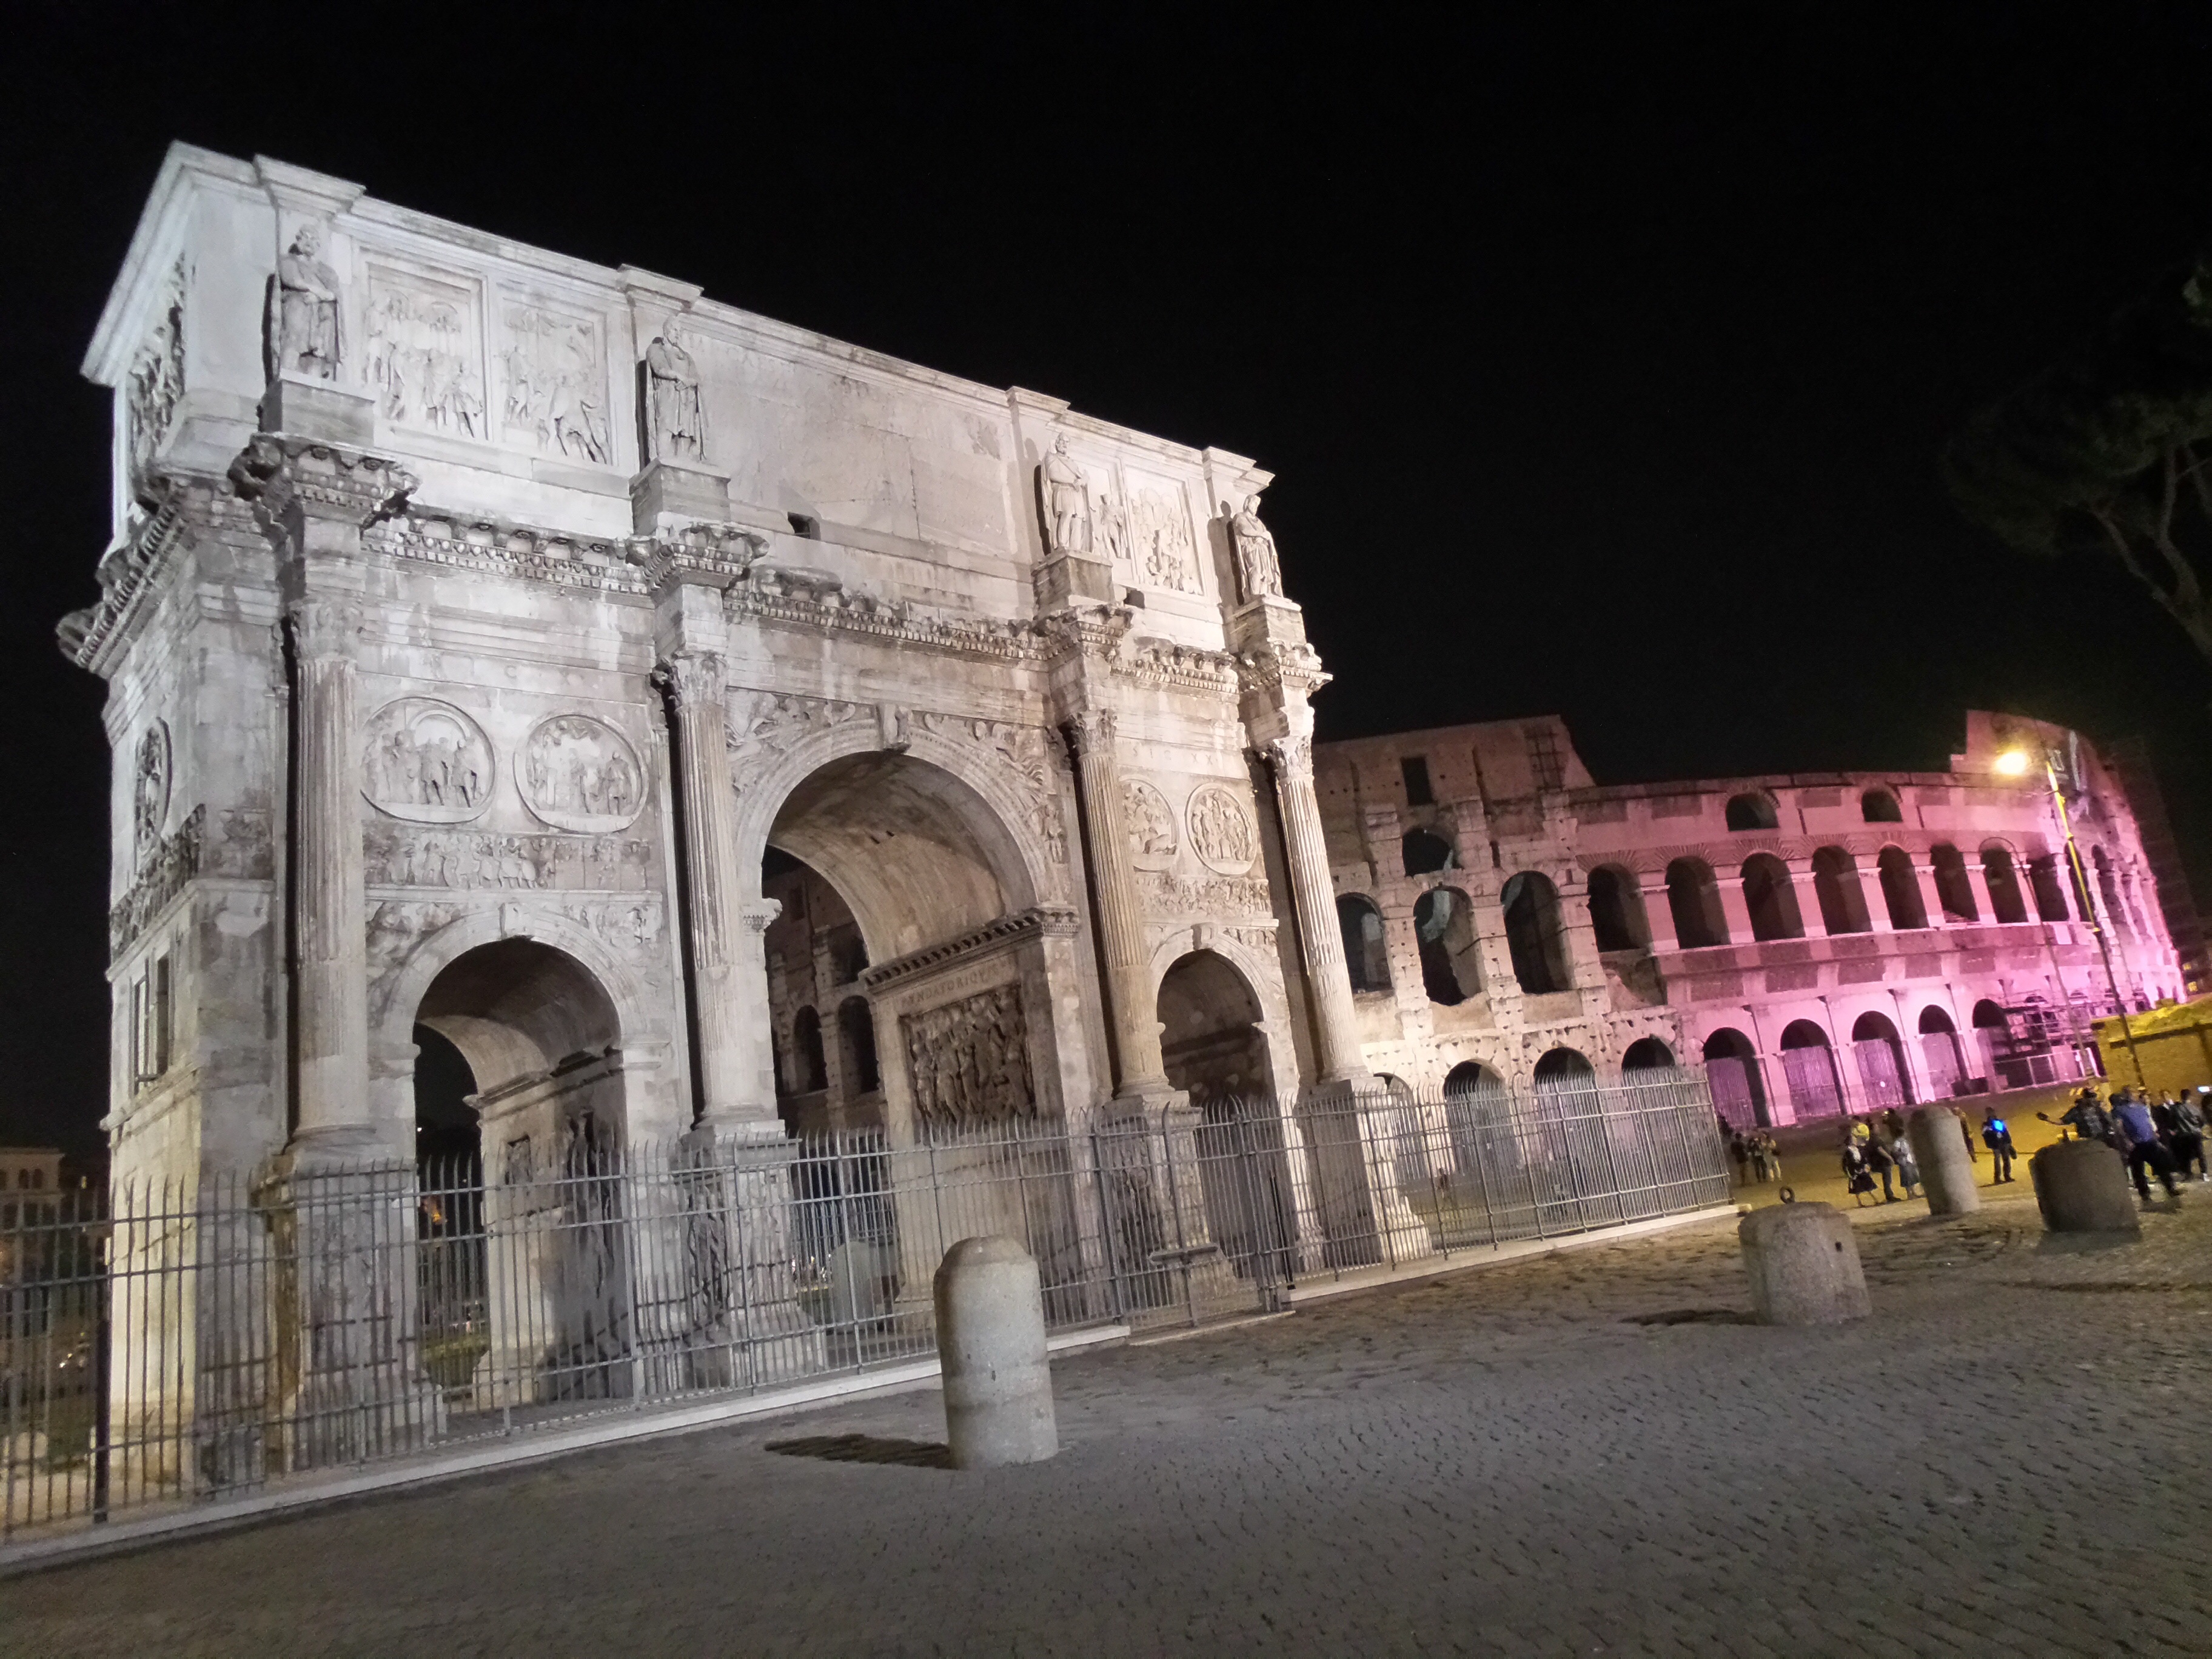
architecture, night, town, arch, landmark, gate, place of worship, rome, historical, input, portal, the pantheon, ancient history